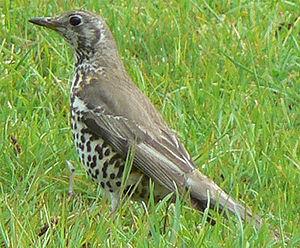
La Grive draine est une espèce de passereaux appartenant à la famille des Turdidae.